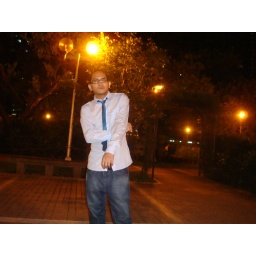
Haj in his cute porma attire